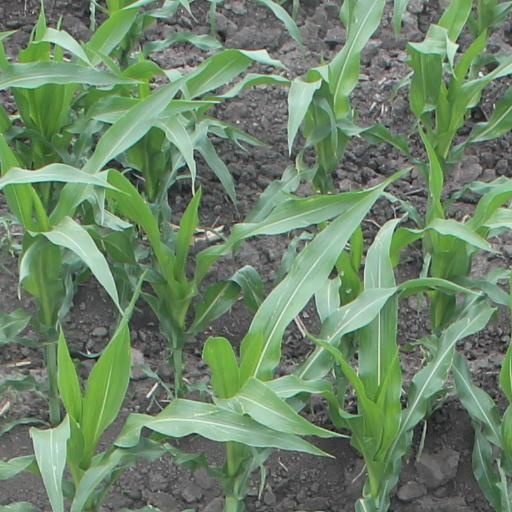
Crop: maize; corn